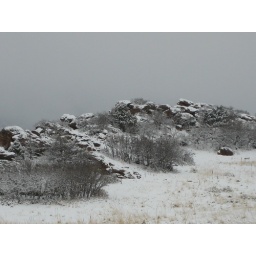
red rocks in snow field